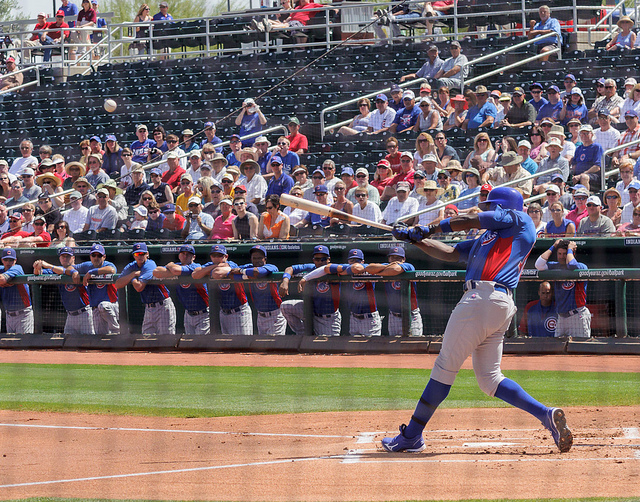
cầu thủ bóng chày đang cầm gậy bước tới đỡ bóng trong trận